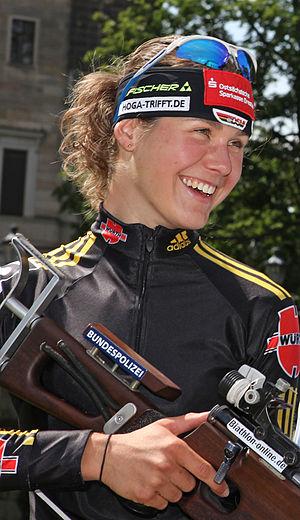
Tina Bachmann, née le 15 juillet 1986 à Schmiedeberg, est une biathlète allemande, deux fois championne du monde de relais et médaillée d'argent sur l'individuel en 2011.